Mariusz Wlazły

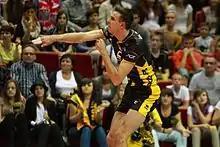
As the server in the match PGE Skra Bełchatów against LOTOS Trefl Gdańsk on 30 September 2011.

Mariusz Łukasz Wlazły (born 4 August 1983) is a Polish former professional volleyball player. He was a member of the Poland national team from 2005 to 2014, a participant in the Olympic Games Beijing 2008 and the 2014 World Champion. Wlazły spent most of his career in Skra Bełchatów, the club with which he won 9 league titles and multiple medals in international competitions.